List of rivers of Lebanon

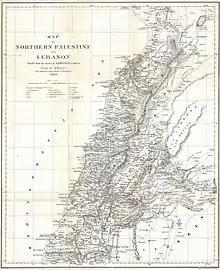
19th century map of Lebanon and northern Palestine with modern and ancient names of rivers

This is a list of waterways named as rivers in Lebanon. Lebanon has 22 rivers all of which are non-navigable; 28 rivers originate on the western face of the Lebanon range and run through the steep gorges and into the Mediterranean Sea, the other 6 arise in the Beqaa Valley.